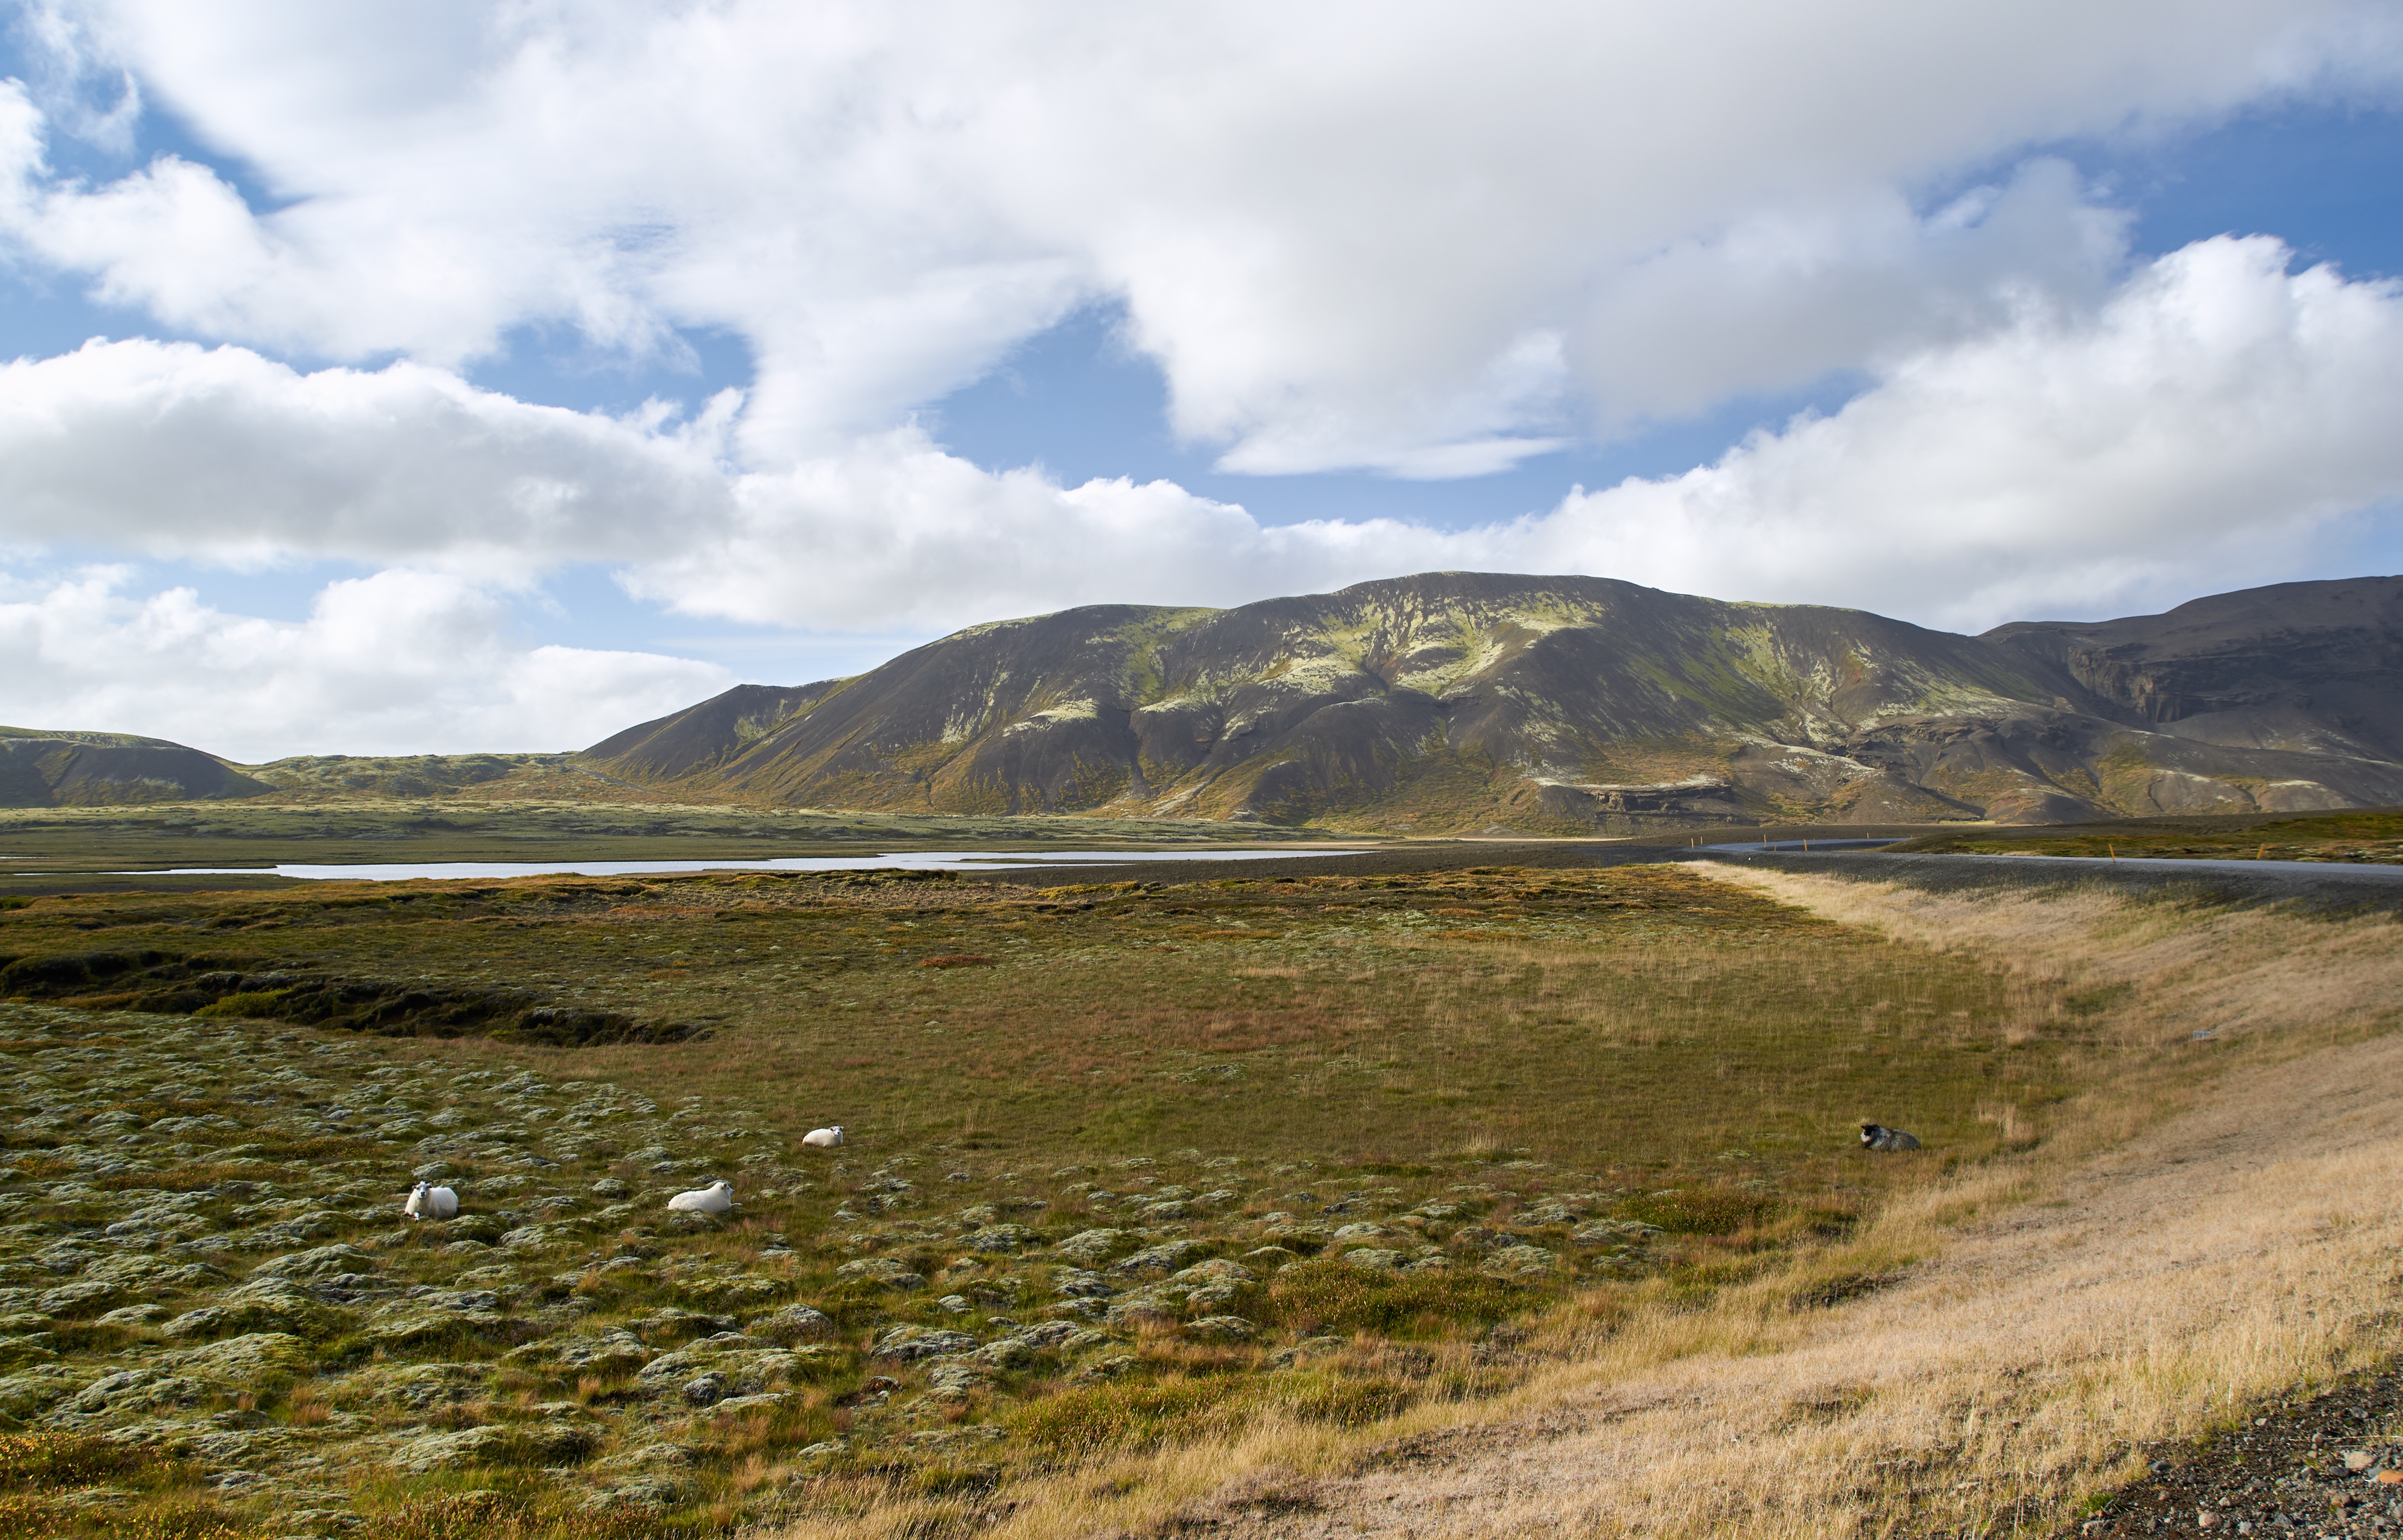
landscape, grass, wilderness, mountain, cloud, meadow, prairie, hill, lake, valley, mountain range, reservoir, highland, ridge, plain, grassland, plateau, fell, loch, ecosystem, tundra, steppe, rural area, landform, mountain pass, geographical feature, mountainous landforms